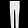
Label: Trouser